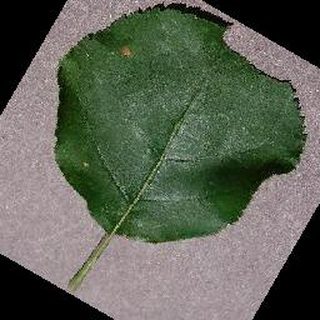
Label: apple_black_rot